History of Wales

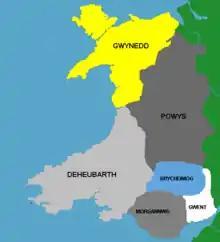
Medieval map of Welsh realms

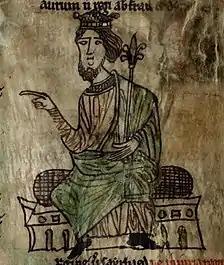
King Hywel Dda depicted enthroned in a 13th-century manuscript

Within four years of the Battle of Hastings (1066), England had been completely subjugated by the Normans. William I of England established a series of lordships, allocated to his most powerful warriors, along the Welsh border, their boundaries fixed only to the east (where they met other feudal properties inside England). Starting in the 1070s, these lords began conquering land in southern and eastern Wales, west of the River Wye. The frontier region, and any English-held lordships in Wales, became known as , the Welsh Marches, in which the Marcher lords were subject to neither English nor Welsh law. The extent of the March varied as the fortunes of the Marcher lords and the Welsh princes ebbed and flowed.